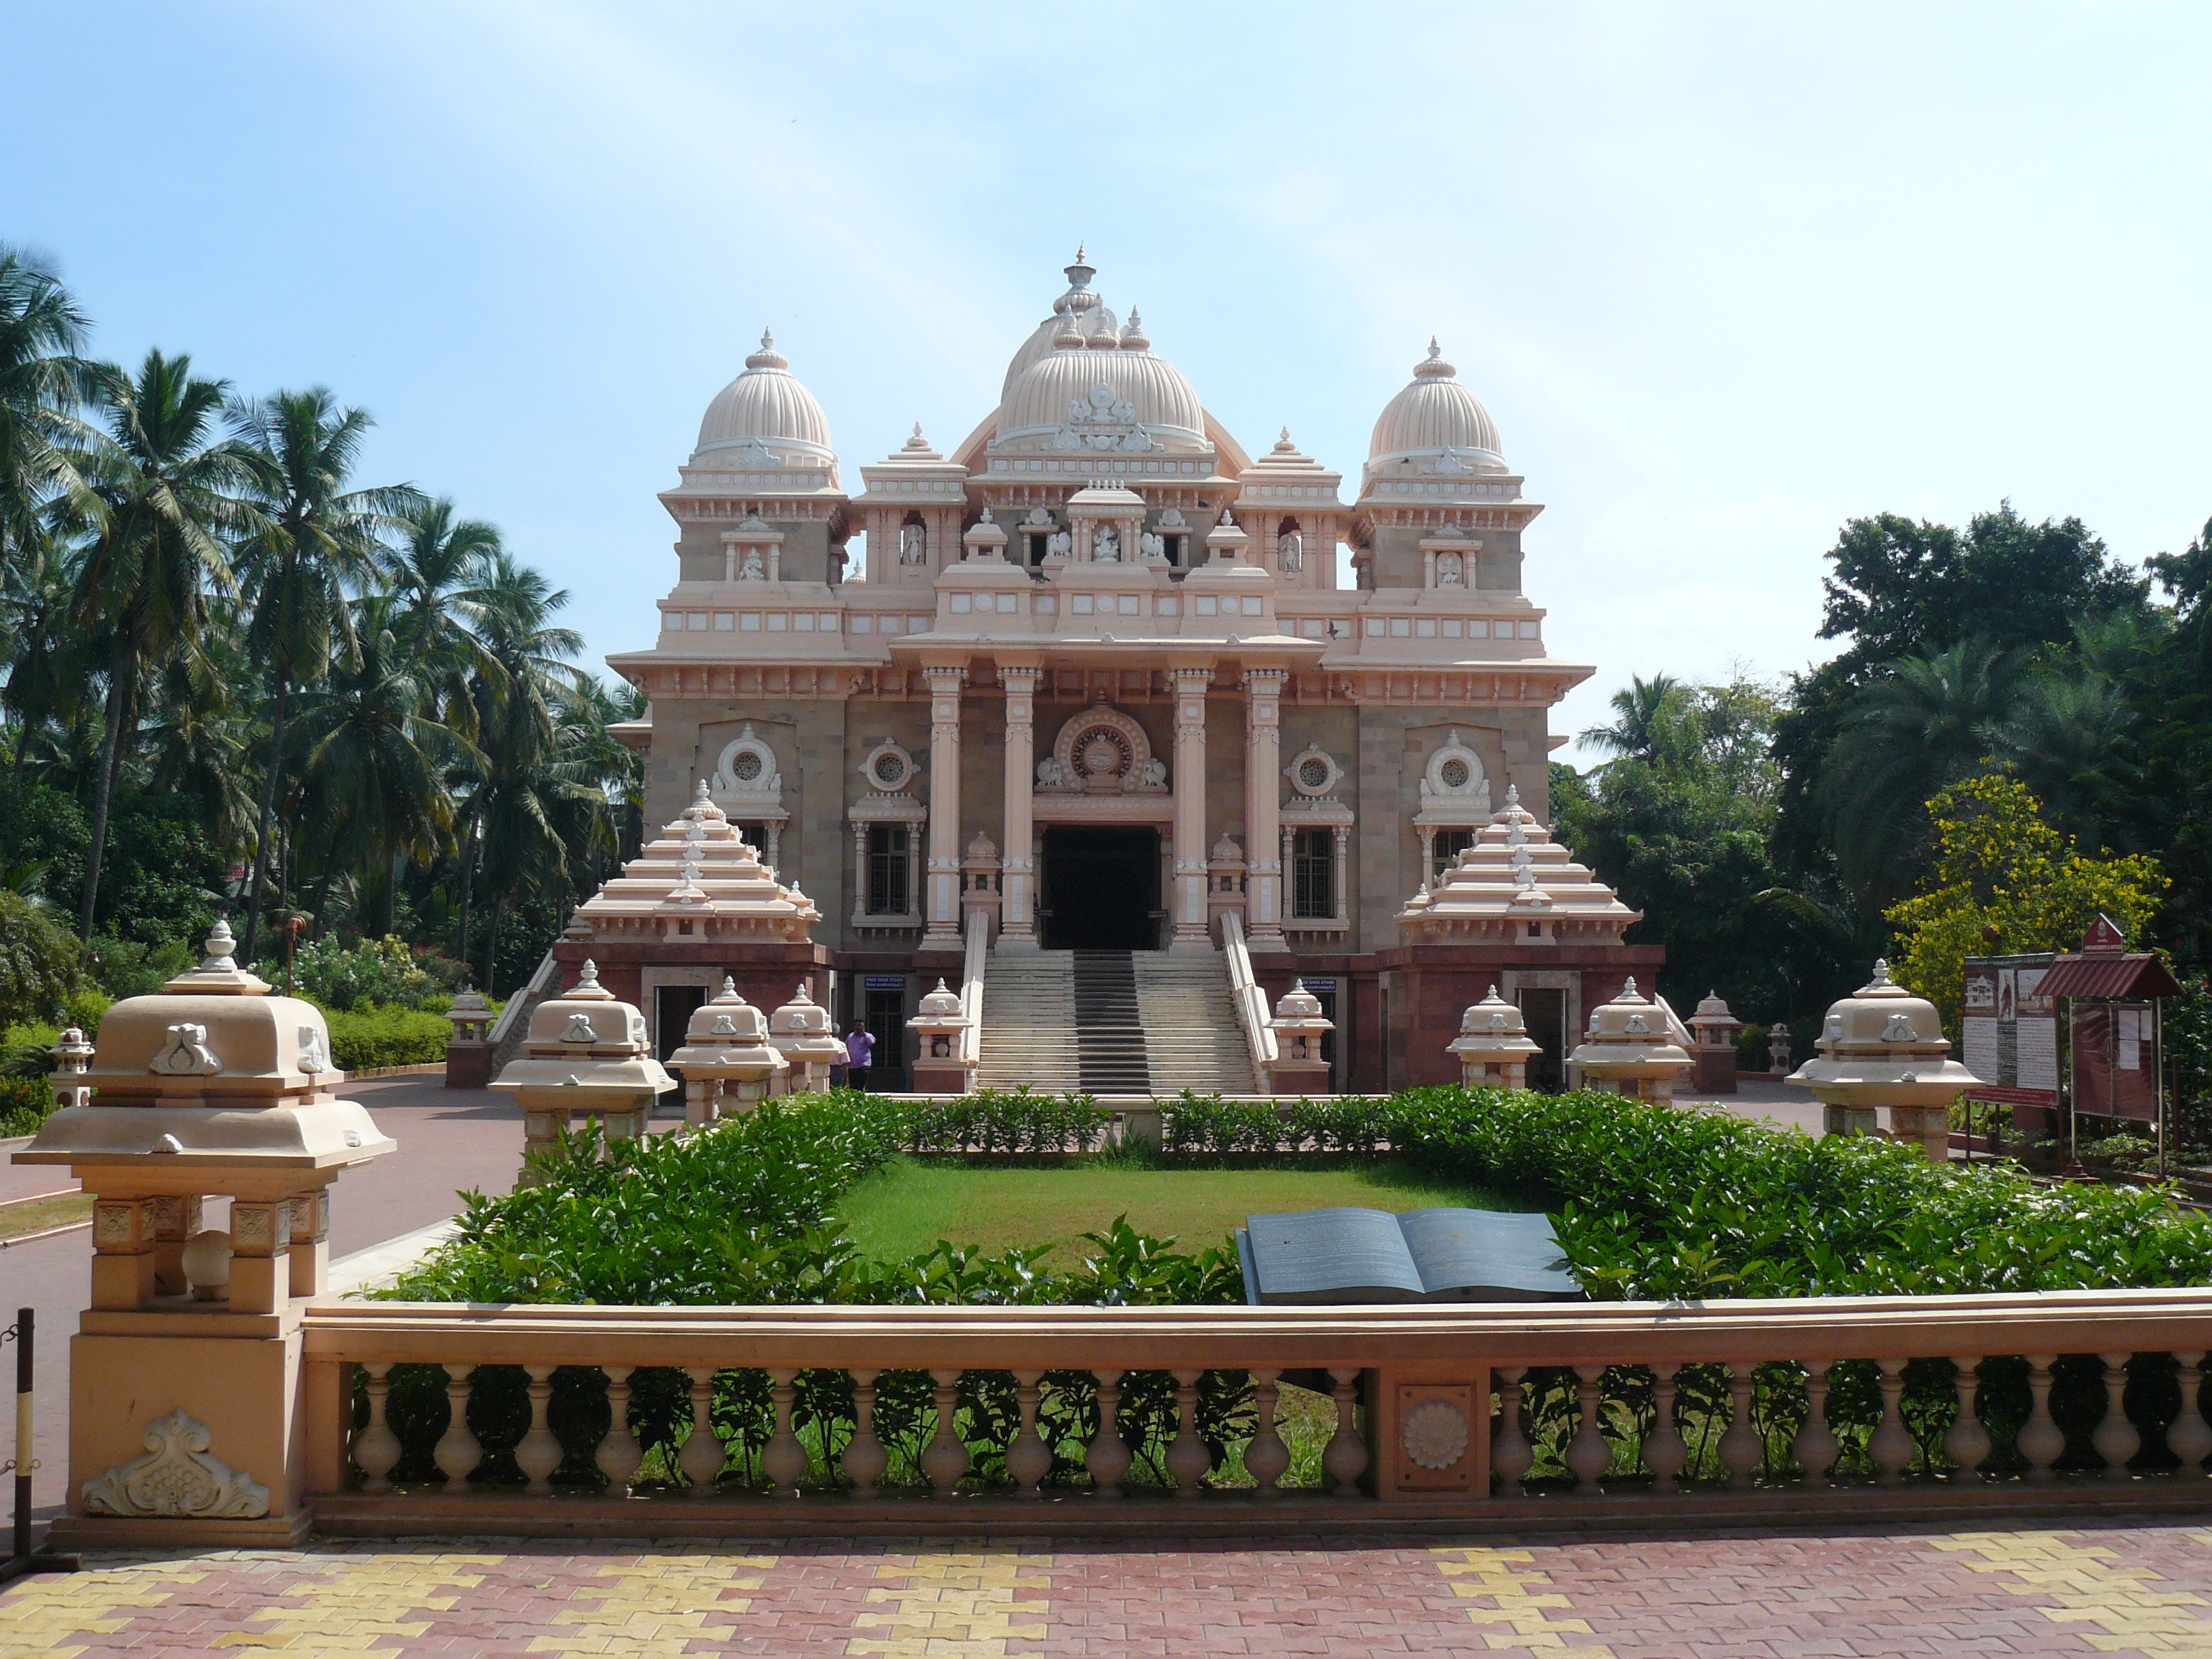
building, palace, travel, landmark, place of worship, temple, shrine, india, estate, chinese architecture, chennai, hindu temple, historic site